Cuckoo Electronics

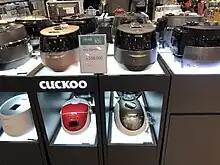
Cuckoo rice cookers

Cuckoo manufactures small home appliances, notably Korean-style pressure rice cookers. Korean-style cookers (0.8 kg to 0.9 kg cooking pressure) typically gelatinize rice starches more completely than Japanese-style cookers (0.4 kg to 0.6 kg cooking pressure) resulting in a more glutinous and marginally more nutritious cooked rice.